Vampire

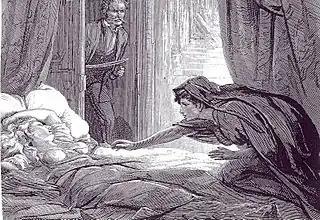
A person is lying in a bed while another person is reaching on the bed towards them.

The reinvention of the vampire myth in the modern era is not without political overtones. The aristocratic Count Dracula, alone in his castle apart from a few demented retainers, appearing only at night to feed on his peasantry, is symbolic of the parasitic "ancien régime". In his entry for "Vampires" in the "Dictionnaire philosophique" (1764), Voltaire notices how the mid-18th century coincided with the decline of the folkloric belief in the existence of vampires but that now "there were stock-jobbers, brokers, and men of business, who sucked the blood of the people in broad daylight; but they were not dead, though corrupted. These true suckers lived not in cemeteries, but in very agreeable palaces".